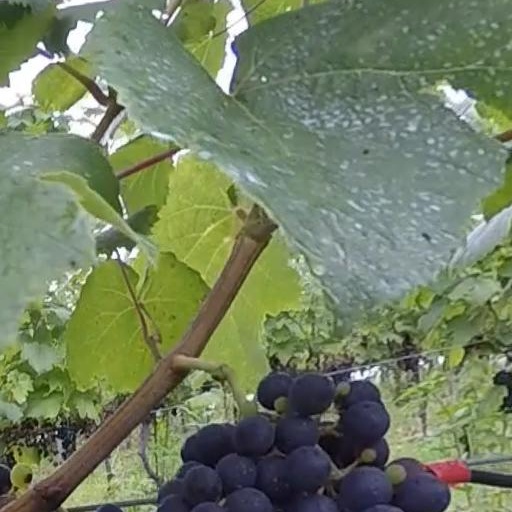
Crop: grape